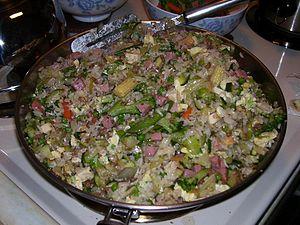
Le riz frit ou riz revenu est un mets composé de riz sauté au wok ou à la poêle, le plus souvent mélangé à d’autres ingrédients tels qu’œufs, légumes, produits de la mer ou viande. Il est souvent consommé seul, mais peut aussi accompagner un autre plat. Le riz frit est une composante majeure des cuisines d’Asie de l’Est, du Sud-Est et dans une certaine mesure, du Sud. Quand il est fait maison, le riz frit inclut généralement les restes d’autres plats, donnant ainsi naissance à d’innombrables variations. Économique et varié, il se rapproche de préparations comme les nouilles frites ou le pyttipanna. Le riz frit est apparu sous la dynastie Sui, en Chine. Ainsi, toutes les variations de ce plat tirent leurs origines du riz frit chinois.